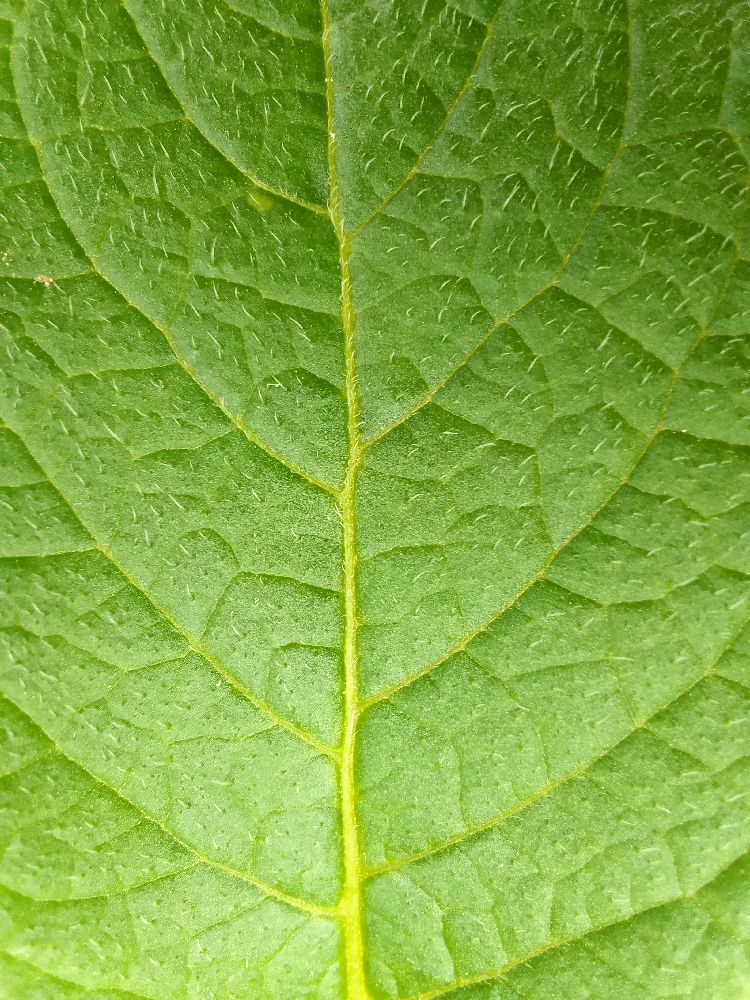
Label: Healthy